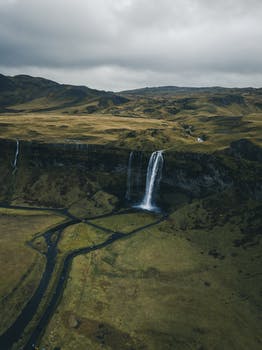
Label: No Watermark